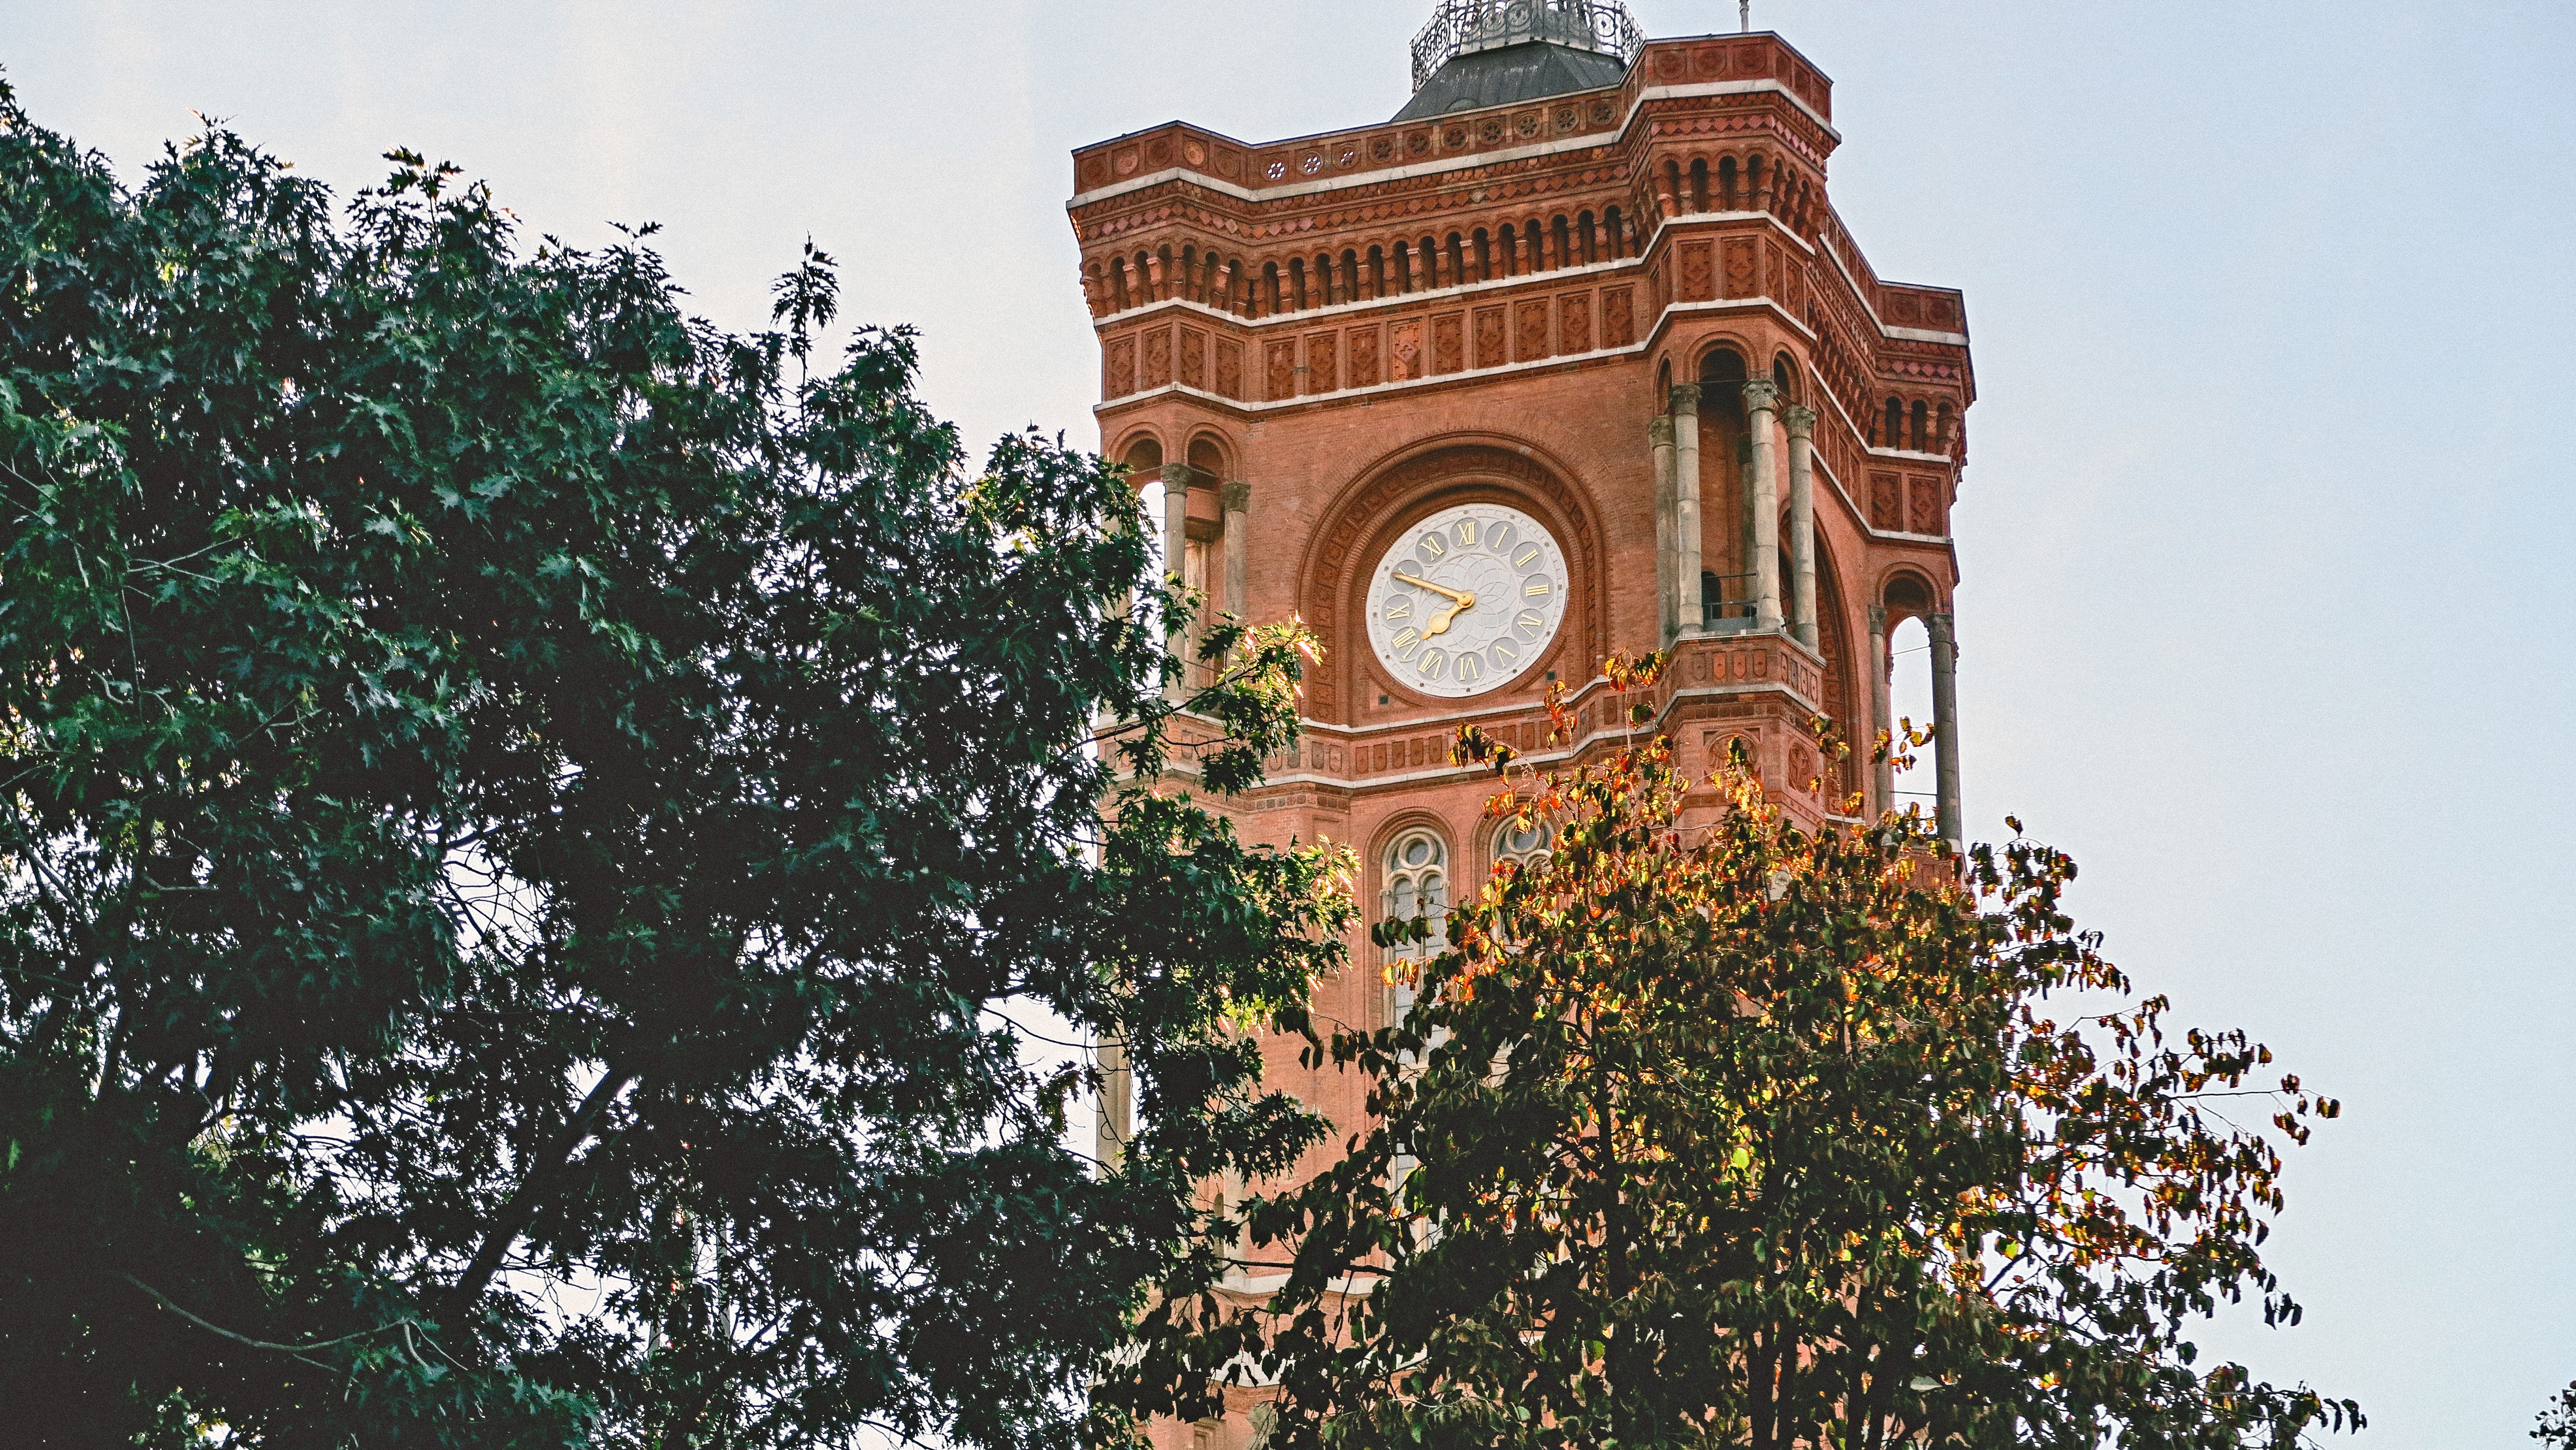
architecture, landmark, tree, tower, sky, arch, urban area, building, monument, triumphal arch, clock tower, plant, branch, facade, historic site, church, steeple, bell tower, city